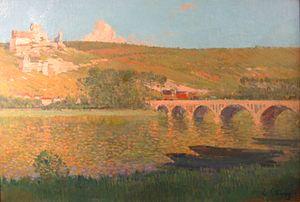
Jean-Eugène Clary, dit Eugène Clary, né à Paris le 14 juin 1856, mort aux Andelys en 1929, est un peintre paysagiste français.